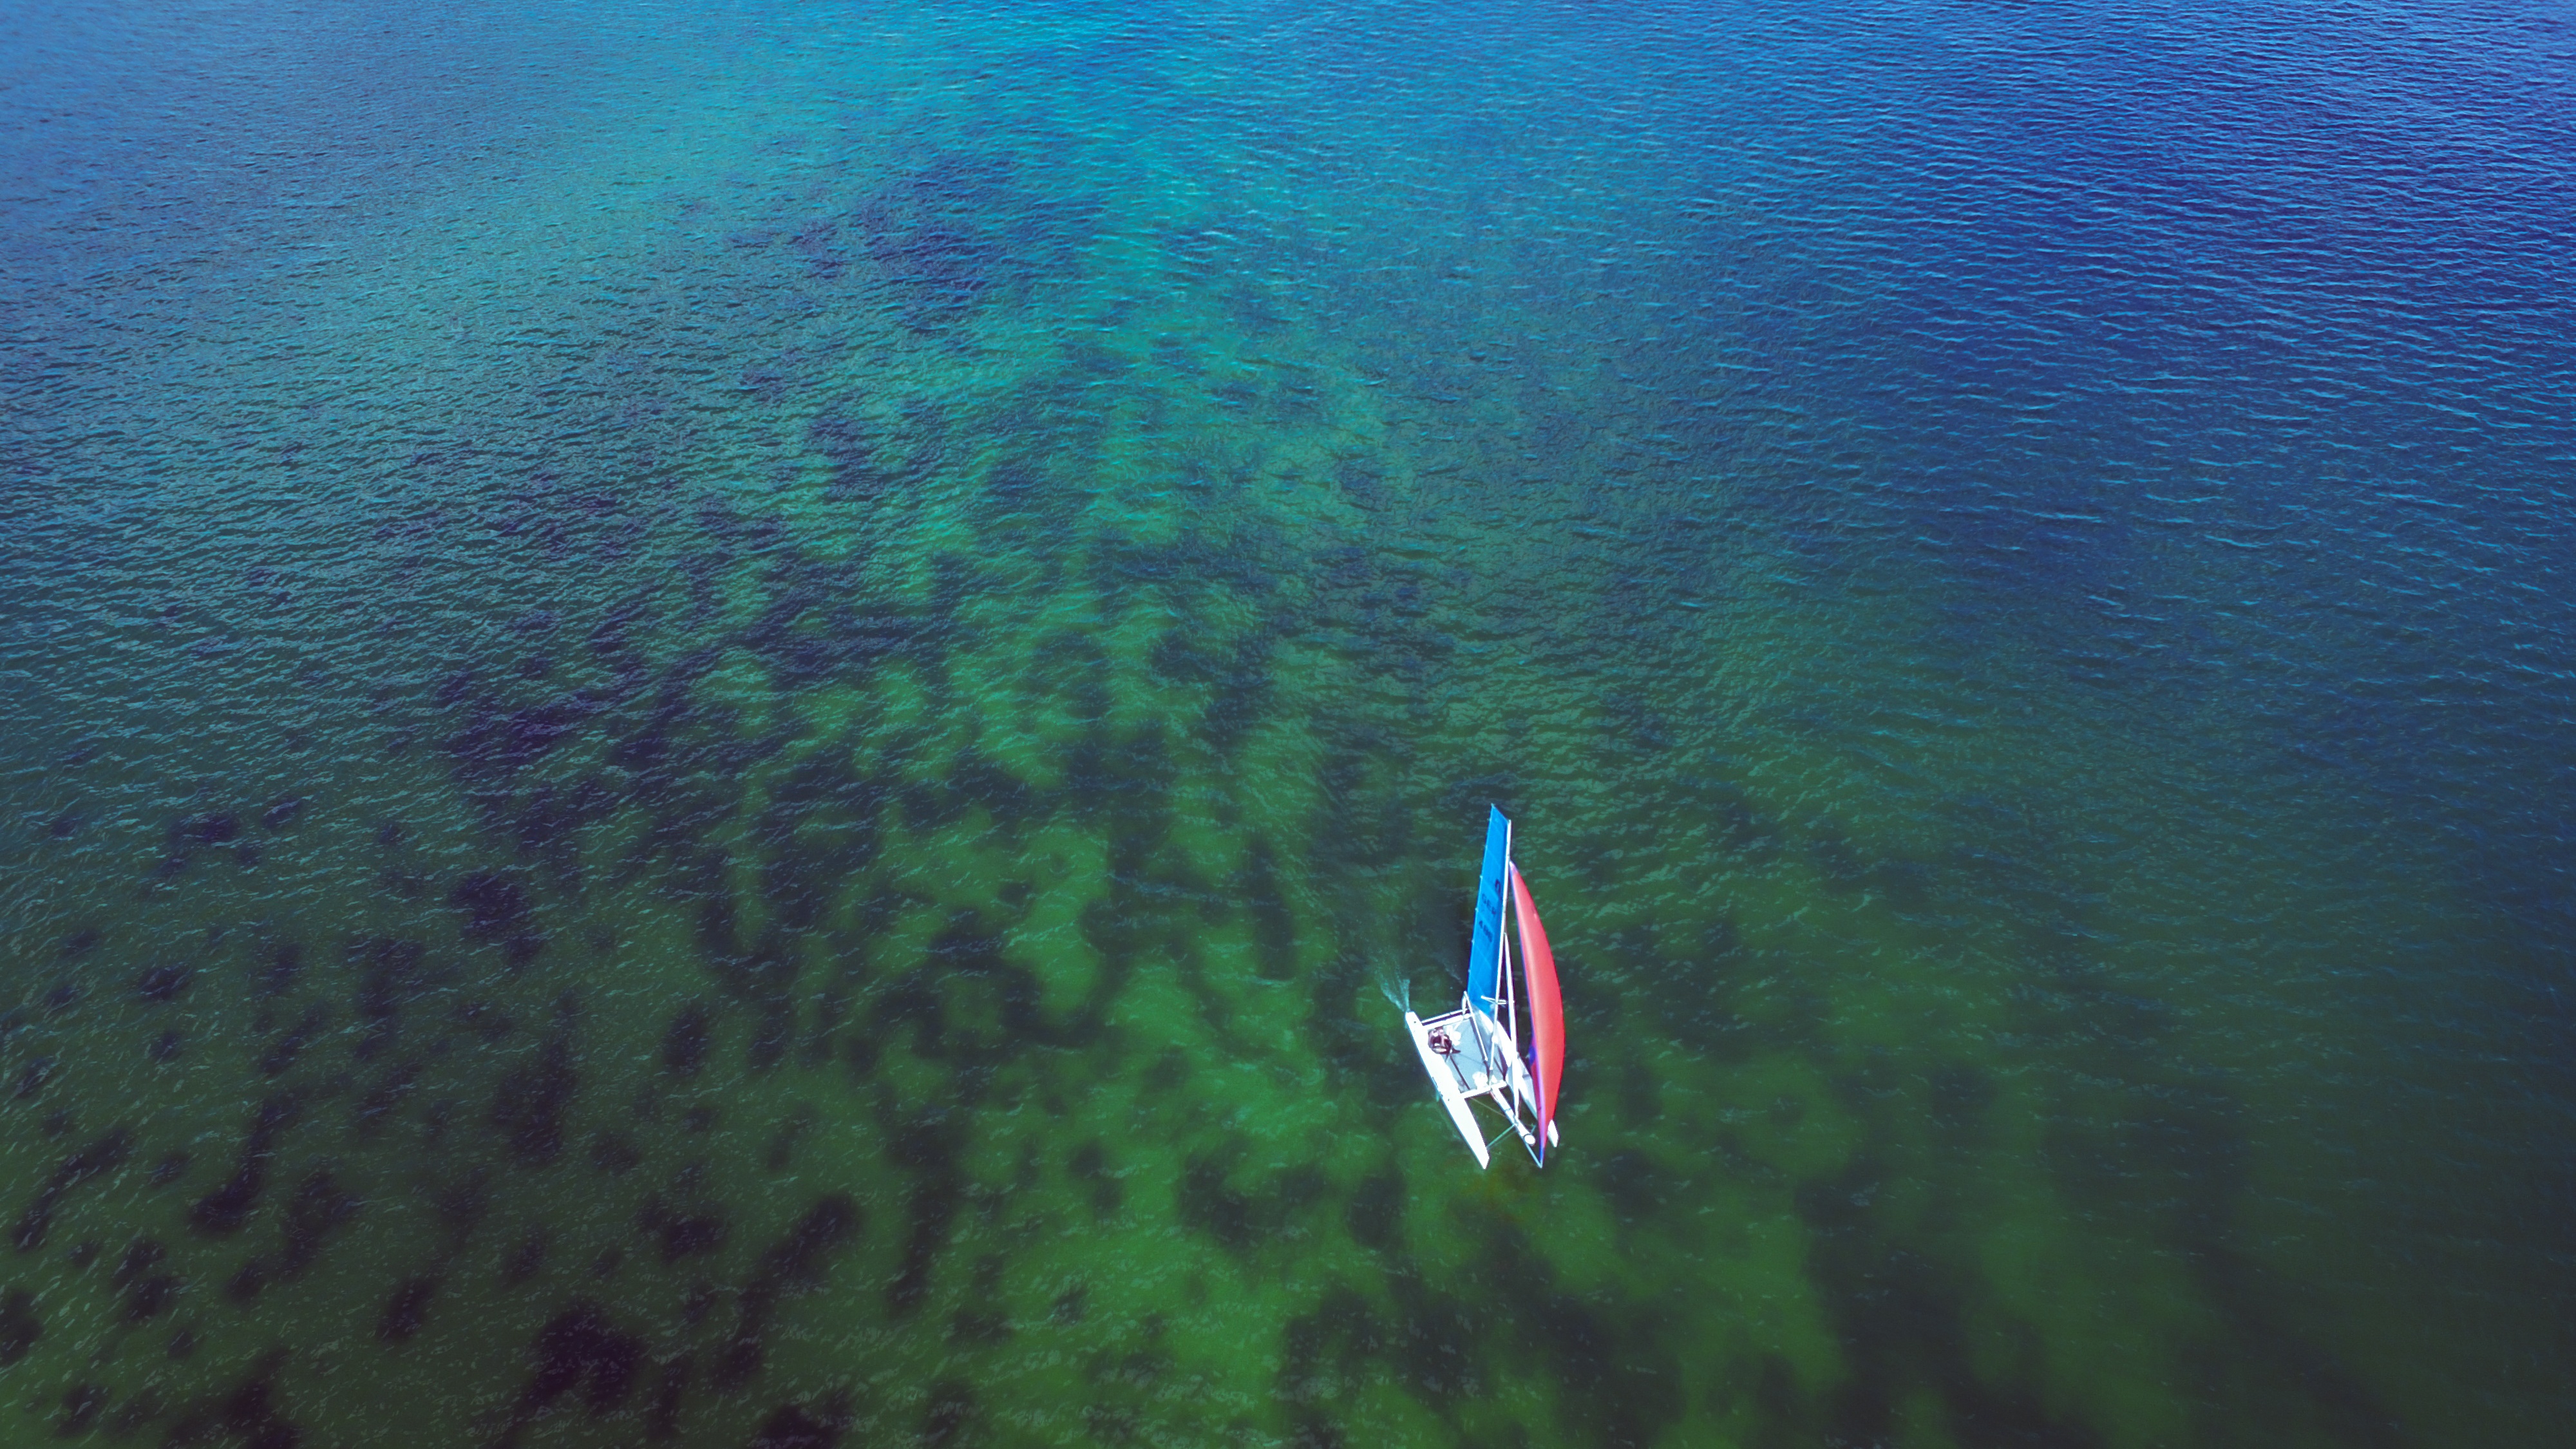
sea, water, ocean, boat, wave, underwater, vehicle, extreme sport, freediving, sports, atmosphere of earth